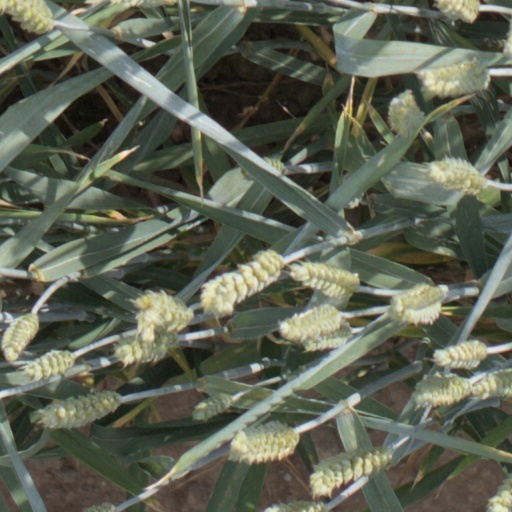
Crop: wheat